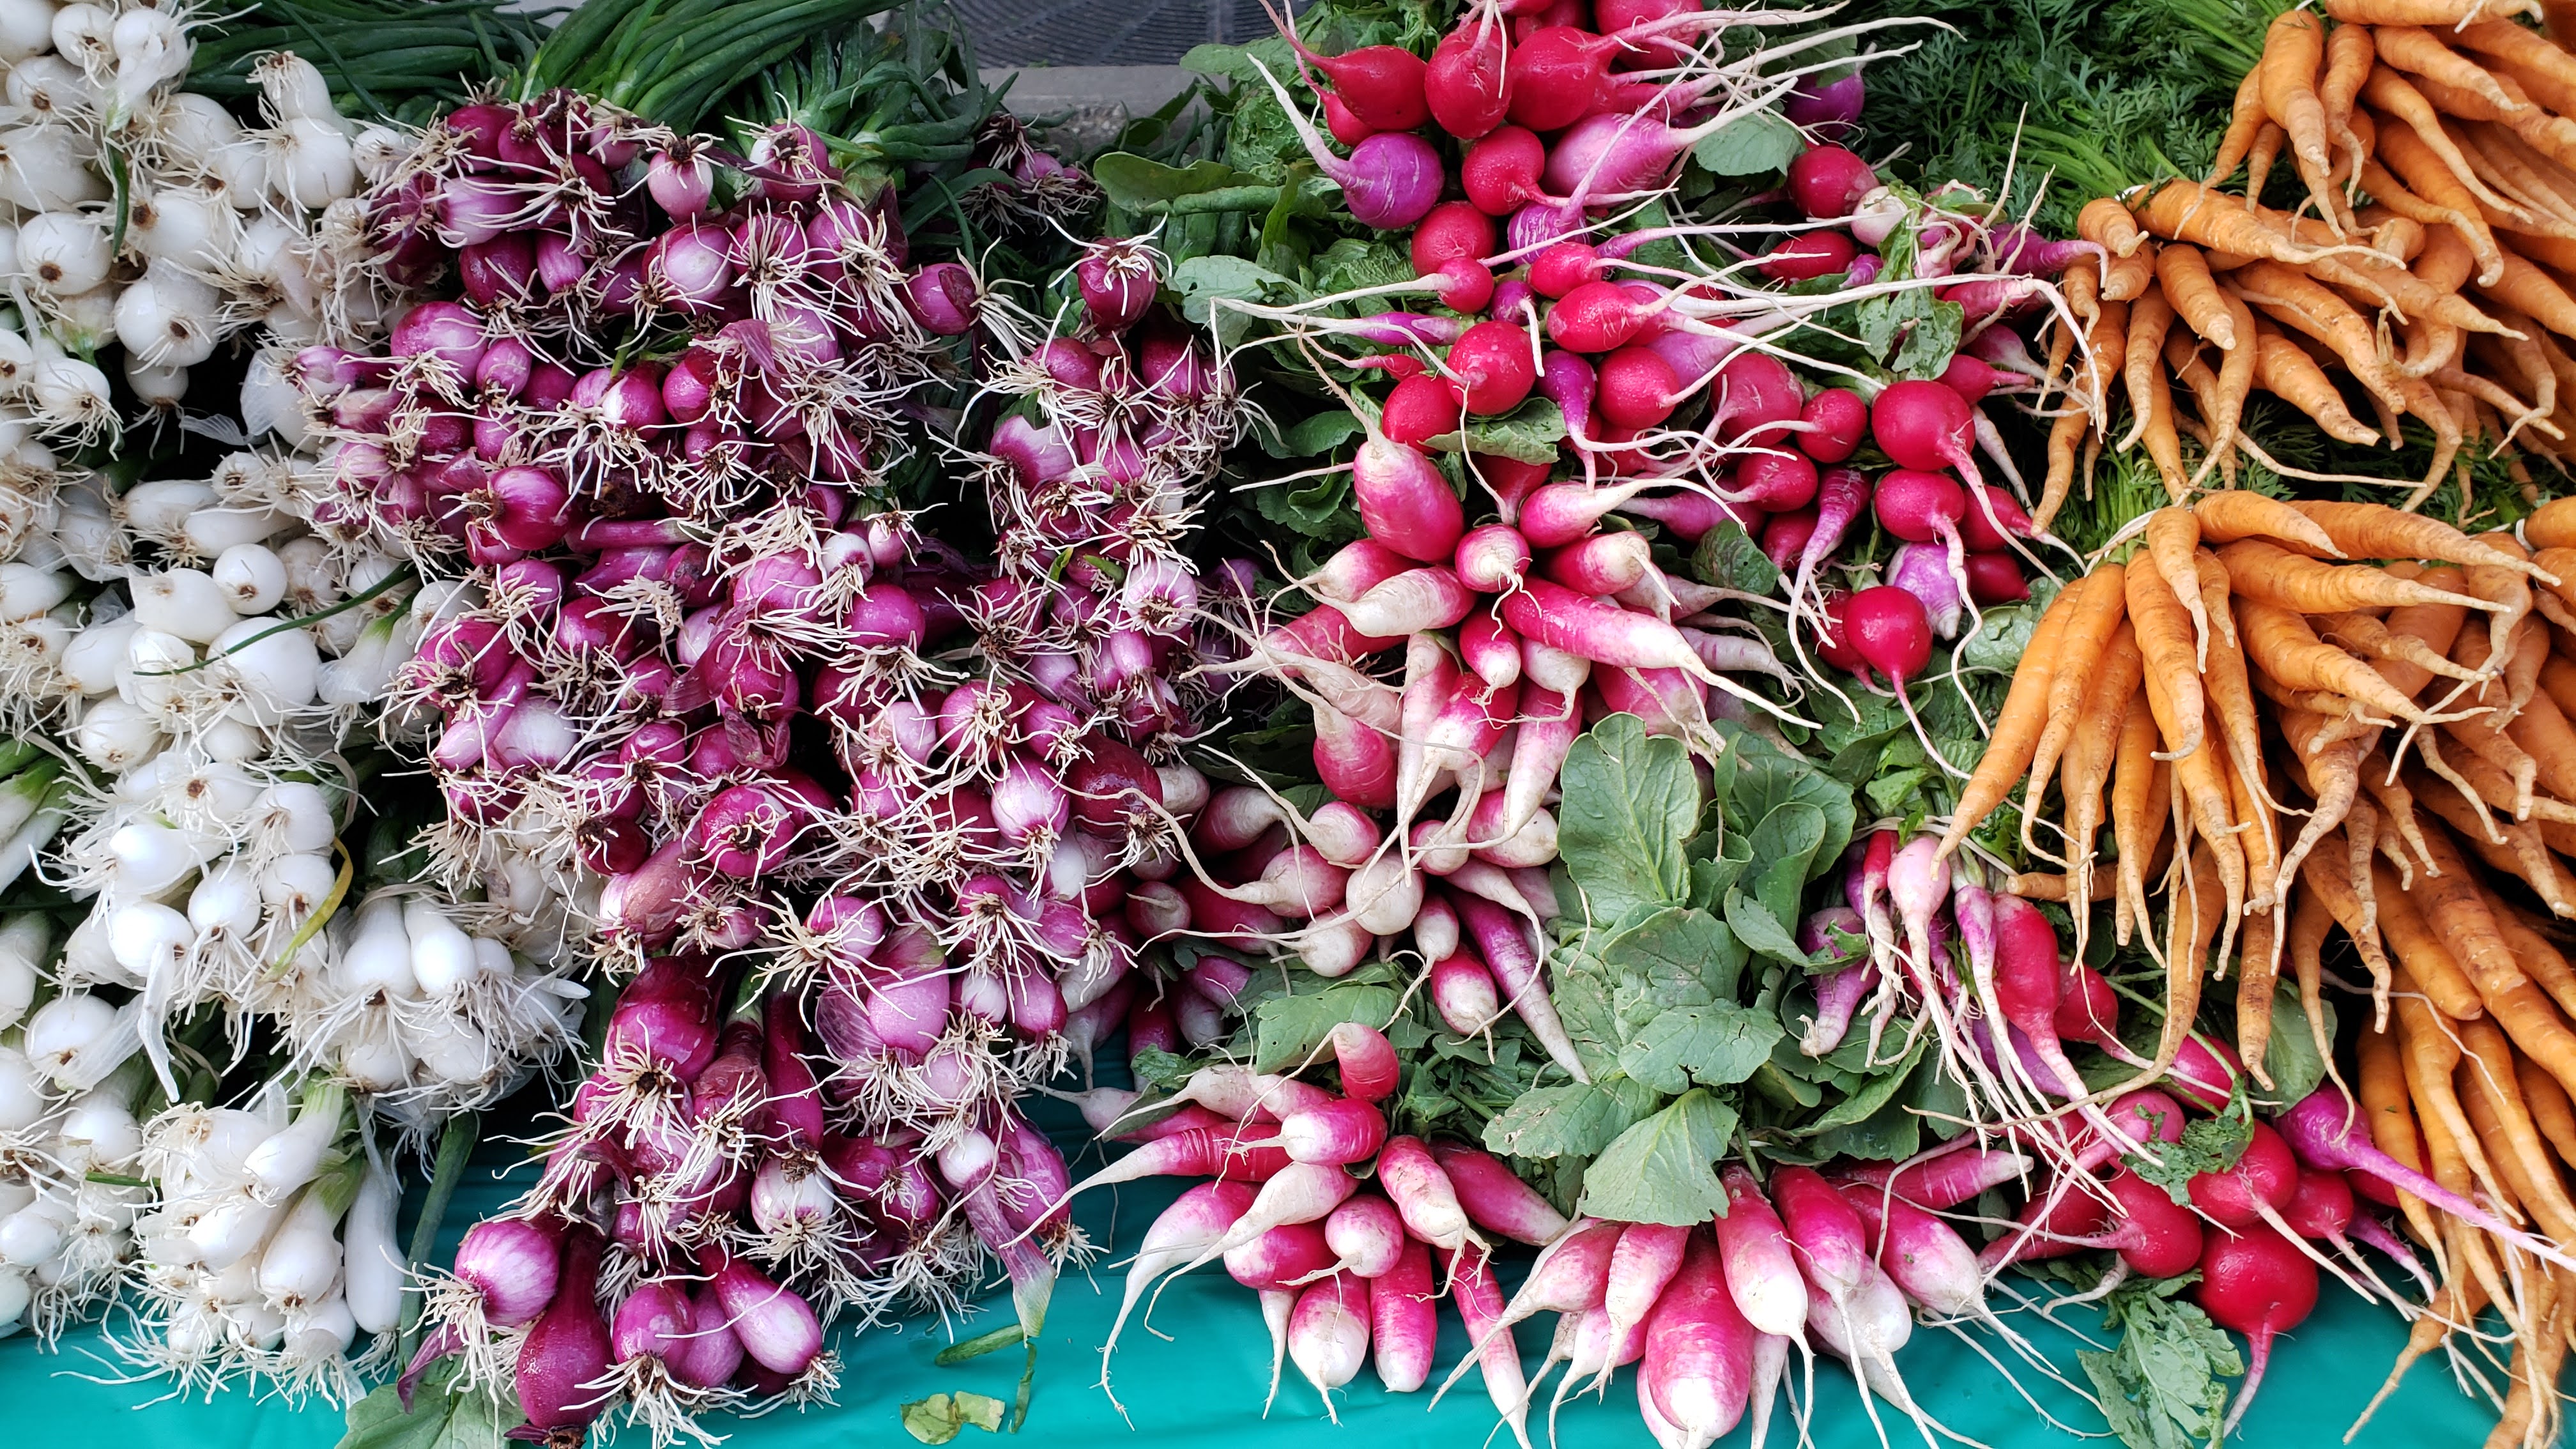
vegetables, carrots, radishes, onions, farmers market, flower, radish, plant, pink, public space, vegetable, market, local food, root vegetable, flowering plant, floristry, pink family, natural foods, dianthus, herbaceous plant, herb, cut flowers, produce, food, amaranth family, flower arranging, city, floral design